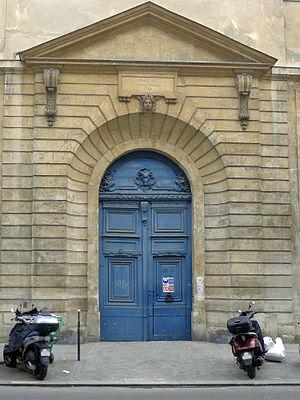
Rue de Turenne n°60 - Paris III Hôtel du Grand-Veneur This building is inscrit au titre des Monuments Historiques. It is indexed in the Base Mérimée, a database of architectural heritage maintained by the French Ministry of Culture,
Sous l'Ancien Régime, le grand veneur de France est un grand officier de la Maison du roi chargé des chasses royales.